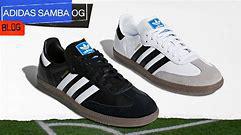
Brand: Adidas
Model: Samba OG